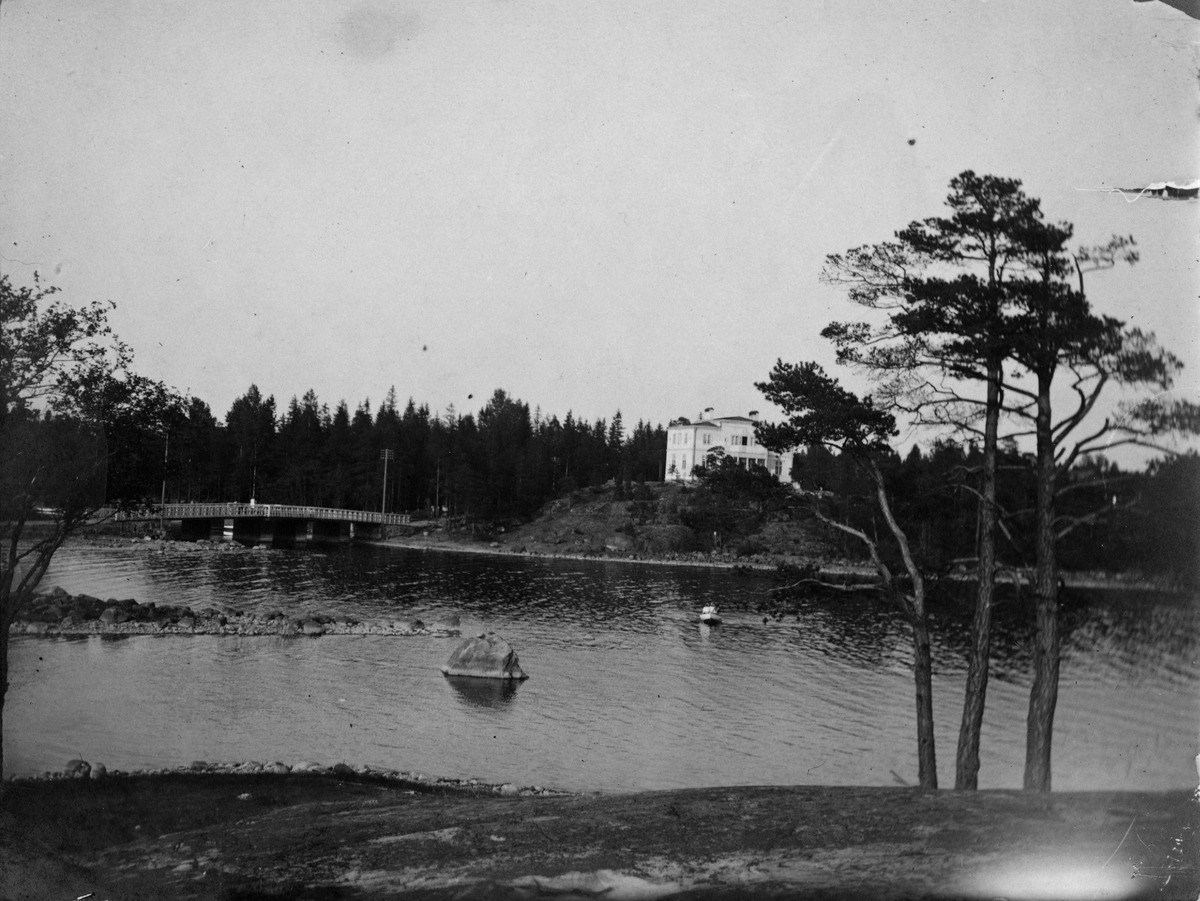
Näkymä Kluuville, takana lahden ylittävä silta ja oik
sisällön kuvaus: Näkymä Kluuville, takana lahden ylittävä silta ja oik. johtaja Allan Granfeltin villa. Arkkitehti Walter Thomén suunnittelema rakennus valmistui 1910. Etelä Rantatie  (= Armas Lindgrenin tie 1 - Granfeltintie 5). mustavalkoinen
Ajankohta: kuvausaika 1910 -luku, alkupuoli todennäk.
Paikka: Suomi, Uusimaa, Helsinki, Kulosaari Helsinki, Armas Lindgrenin tie 1
Aiheet: vesialueet, meret, lahdet, sillat, sähköpylväät, rannat, kalliot, mänty, asuinrakennukset, huvilat